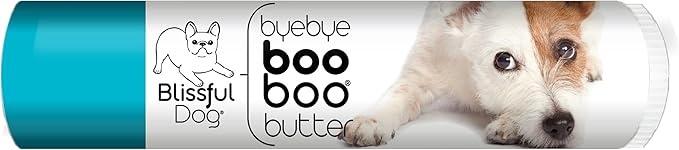
The Blissful Dog .15 oz Tube Jack Russell Terrier Booboo Butter
About This Great for scratches, scrapes, skin irritations and more! Soothes and revitalizes Contains sheaf butter, olive, castor, avocado, almond and coconut oil, beeswax, argon and need, cocoa seed butter, infusions of chamomile, St. John’s worth, comfrey and calendula, and essential oils Handcrafted in far Northern Minnesota Offered in 1, 2, 4, 8 and 16oz Tins and .15 and .50 oz. Tubes
Brand: TheBlissfulDog
Category: Animals & Pet Supplies > Pet Supplies > Pet Medicine > Antibiotics